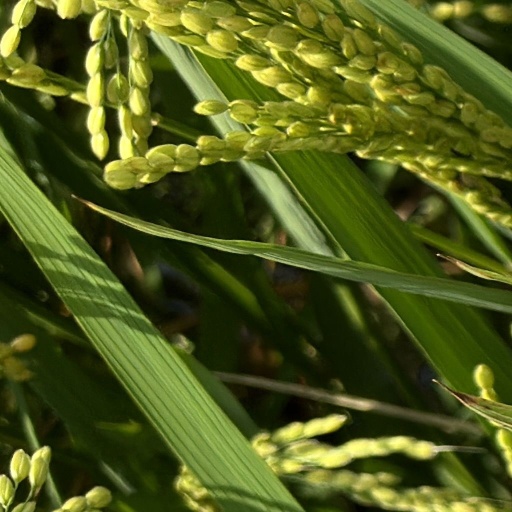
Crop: rice